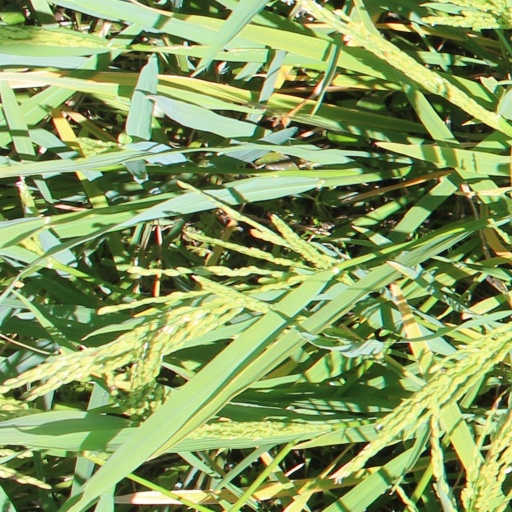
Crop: rice